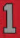
Number: 1